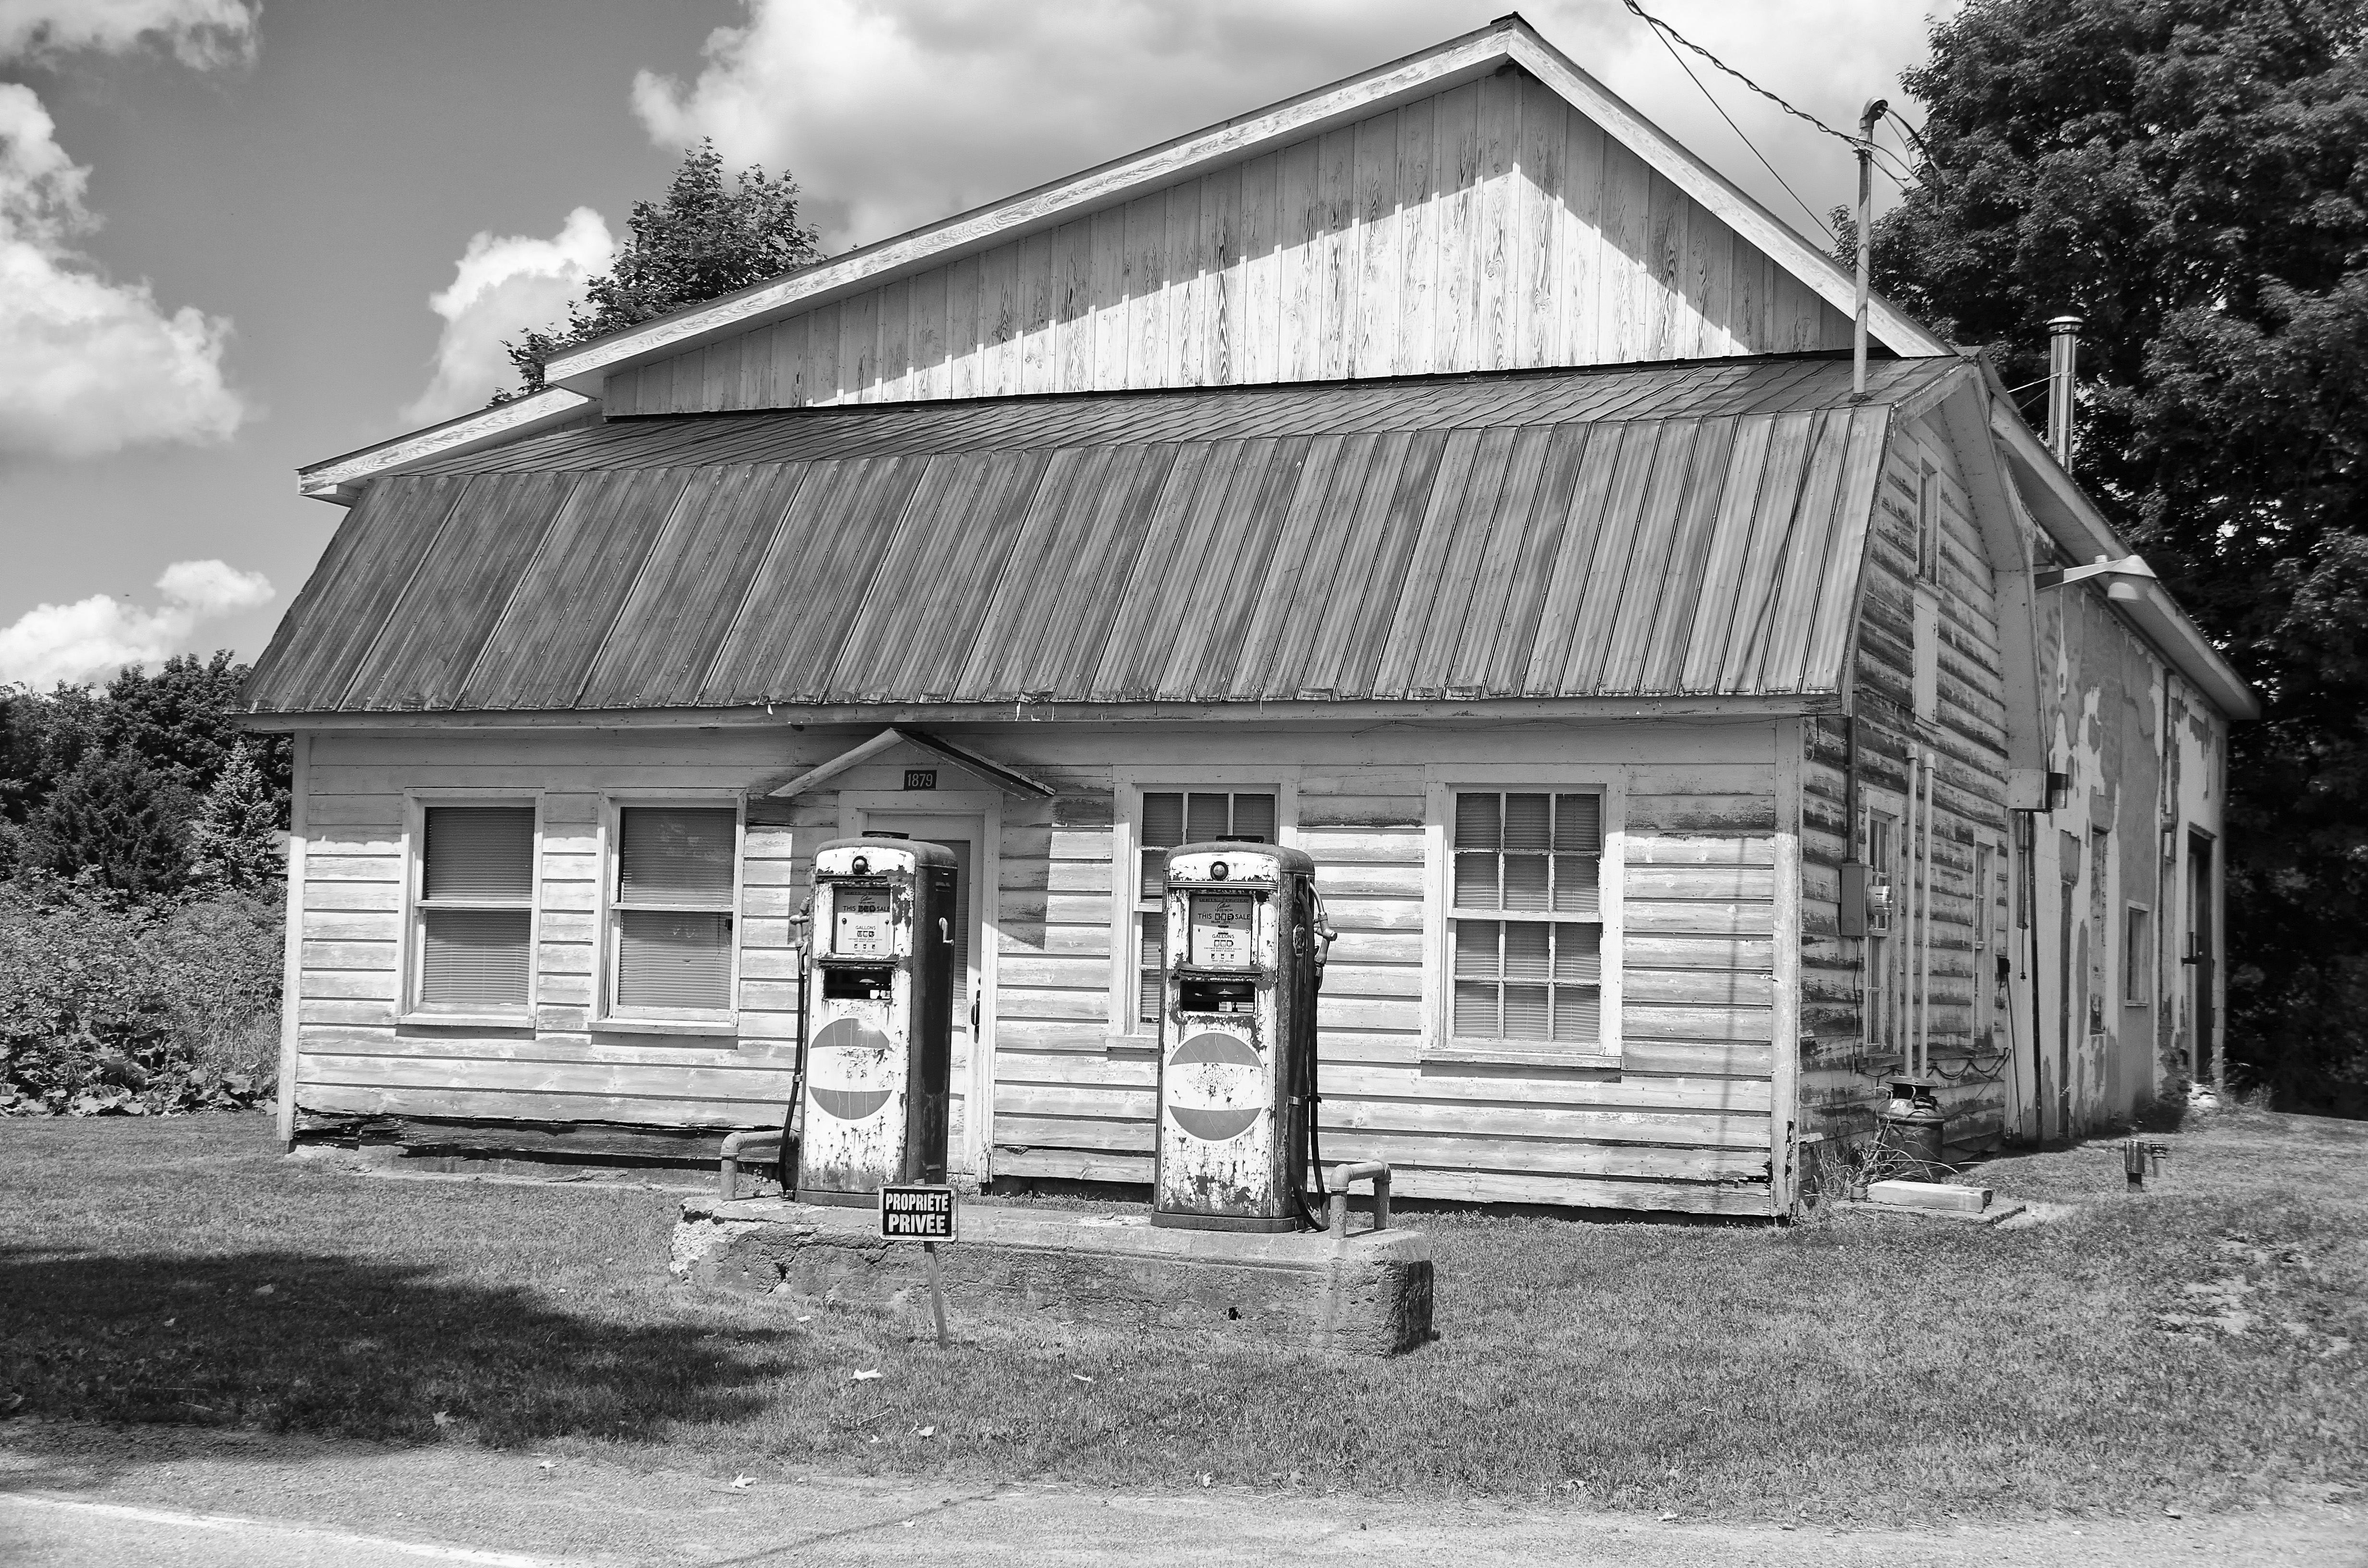
nature, black and white, architecture, white, house, building, barn, home, shed, shack, cottage, facade, monochrome, canada, farmhouse, history, estate, quebec, log cabin, sherbrooke, siding, rural area, monochrome photography, residential area